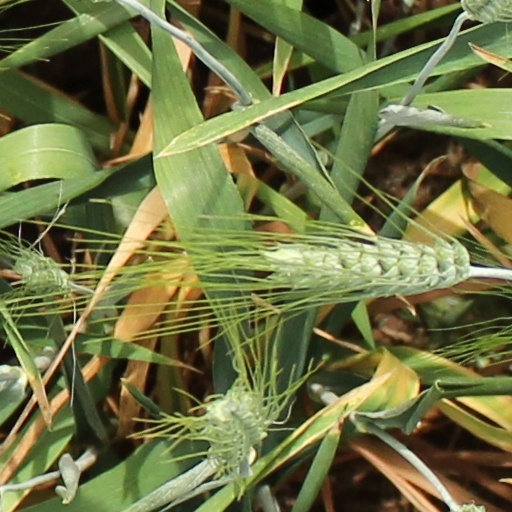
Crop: wheat